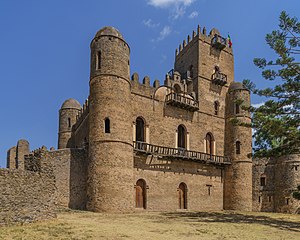
Afrikas historie / Fra 500 til 1800 / Afrikas horn / Etiopien
Kong Fasilides' fæstning i Gonder.
Afrikas historie begynder med kontinentets forhistorie og fremkomsten af de tidligste mennesker, Homo sapiens, i østlige Afrika og fortsætter ind i nutiden med en opsplitning i en mangfoldighed af politisk udviklede stater. En del tidlige beviser på landbrug i Afrika er dateret til 16.000 f.Kr., og metalfremstilling kendes fra omkring 4.000 f.Kr. Den dokumenterede historie af tidlig civilisation opstod i oldtidens Egypten og senere i Nubien, området Maghreb i nordvestlige Afrika, og Afrikas horn i østlige Afrika. I løbet af middelalderen spredte islam sig fra Arabien gennem regionen, krydsede Maghreb og Sahel. Et markant center for muslimsk kultur var Timbuktu. En del betydelige førkoloniale stater og samfund i Afrika var blandt andet Nokkulturen, Maliriget, Ashantiriget, kongedømmet Mapungubwe, kongeriget Sine, kongeriget Saloum, Baolriget, kongeriget Zimbabwe, Kongoriget, oldtidens Karthago, Numidien, Mauretanien, kongeriget Aksum, Ajuuraan-staten og Adal-sultanatet.